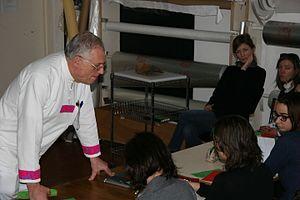
L'École supérieure d'art d'Avignon est un établissement public de coopération culturelle depuis le 23 décembre 2010, qui fait partie du réseau des Écoles d'art en France et délivre un enseignement supérieur sous tutelle du ministère de la Culture. Il a pour mission de délivrer une formation initiale à des étudiants recrutés chaque année sur concours.